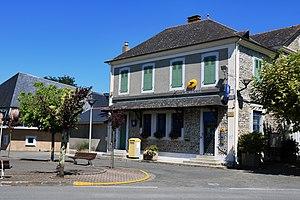
Agence postale de la commune de OURBELILLE (Hautes-Pyrénées)
Oursbelille est une commune française située dans le département des Hautes-Pyrénées, en région Occitanie.